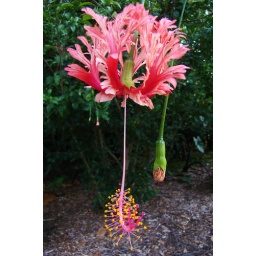
A bright pink neon flower in the Royal Botanic Gardens in Sydney, Australia.